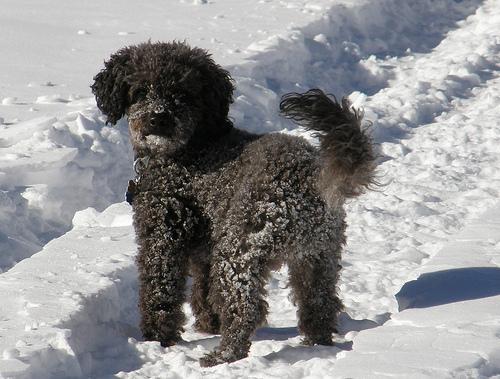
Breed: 200-n000010-miniature_poodle